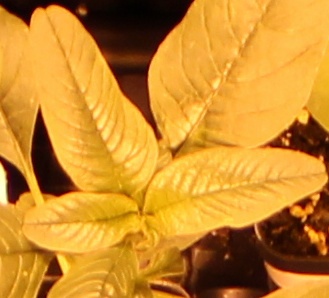
Label: Waterhemp